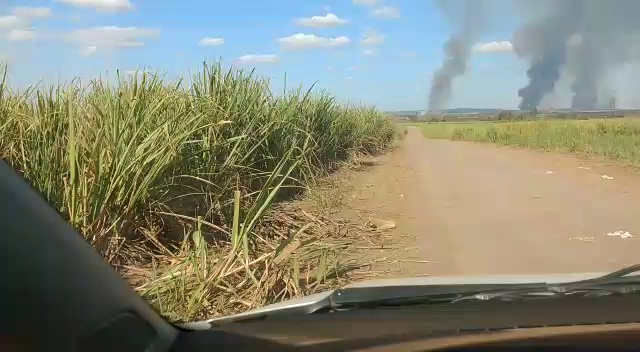
Fire: no
Smoke: yes